Figarol

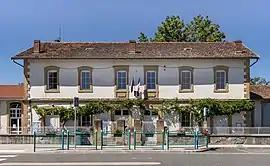
The town hall in Figarol

Figarol is a commune in the Haute-Garonne department in southwestern France.